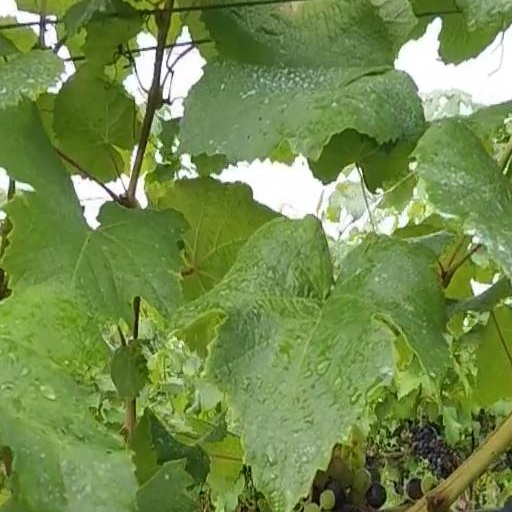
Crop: grape